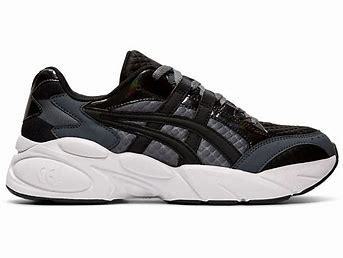
Brand: Asics
Model: Gel BND